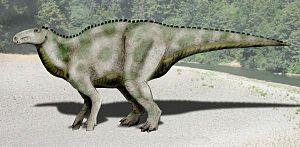
Jeyawati est un genre éteint de dinosaures ornithopodes, un membre basal de la super-famille des hadrosauroïdes ayant vécu en Amérique du Nord, au cours du Crétacé supérieur, au Turonien, soit il y a environ entre 93,9 et 89,8 millions d'années.